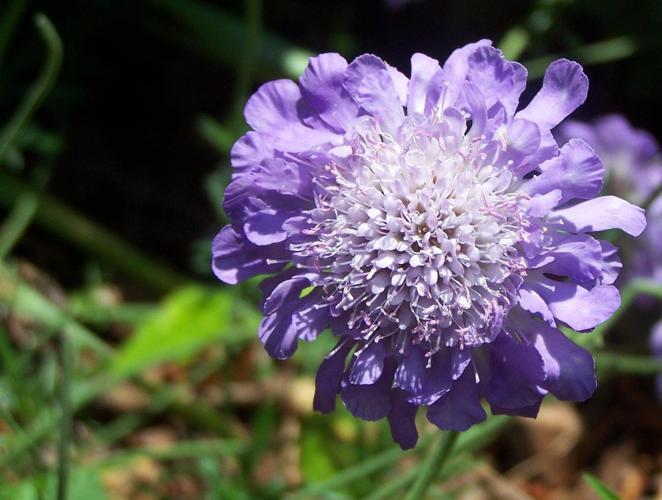
Label: pincushion flower